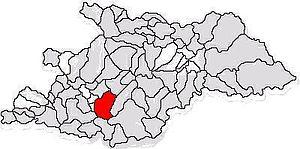
Copalnic-Mănăștur est une commune roumaine du județ de Maramureș, dans la région historique de Transylvanie et dans la région de développement du Nord-Ouest.